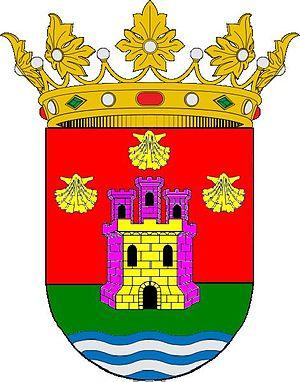
Santiago del Estero est une ville d'Argentine et la capitale de la province de Santiago del Estero. Elle est située dans le Capital, dont elle est le chef-lieu, sur les rives du río Dulce.